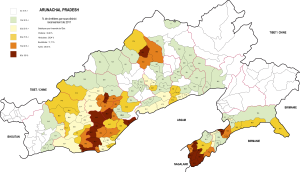
Arunachal Pradesh
L'Arunachal Pradesh est un État du nord-est de l'Inde, créé d'abord comme territoire de l'Union le 20 janvier 1972 avant d'accéder au rang d'État proprement dit le 20 février 1987. Sa partie septentrionale est revendiquée par la Chine comme faisant partie de la Région autonome du Tibet. Il a une frontière internationale de 160 km avec le Bhoutan à l'ouest, de 1 080 km au nord avec la Chine et de 440 km à l'est avec la Birmanie. Il s'étend des pics enneigés de l'Himalaya au nord jusqu'à la vallée du Brahmapoutre au sud. C'est le plus vaste État du nord-est, plus étendu que l'Assam qui est cependant plus peuplé.